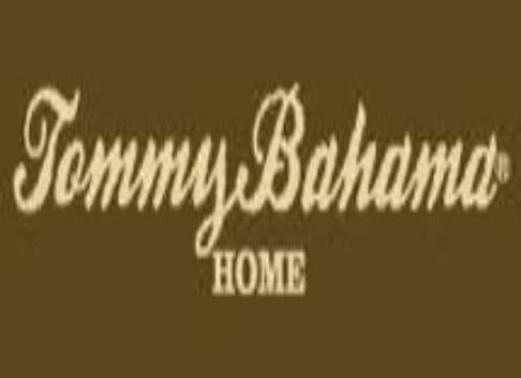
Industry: Clothes